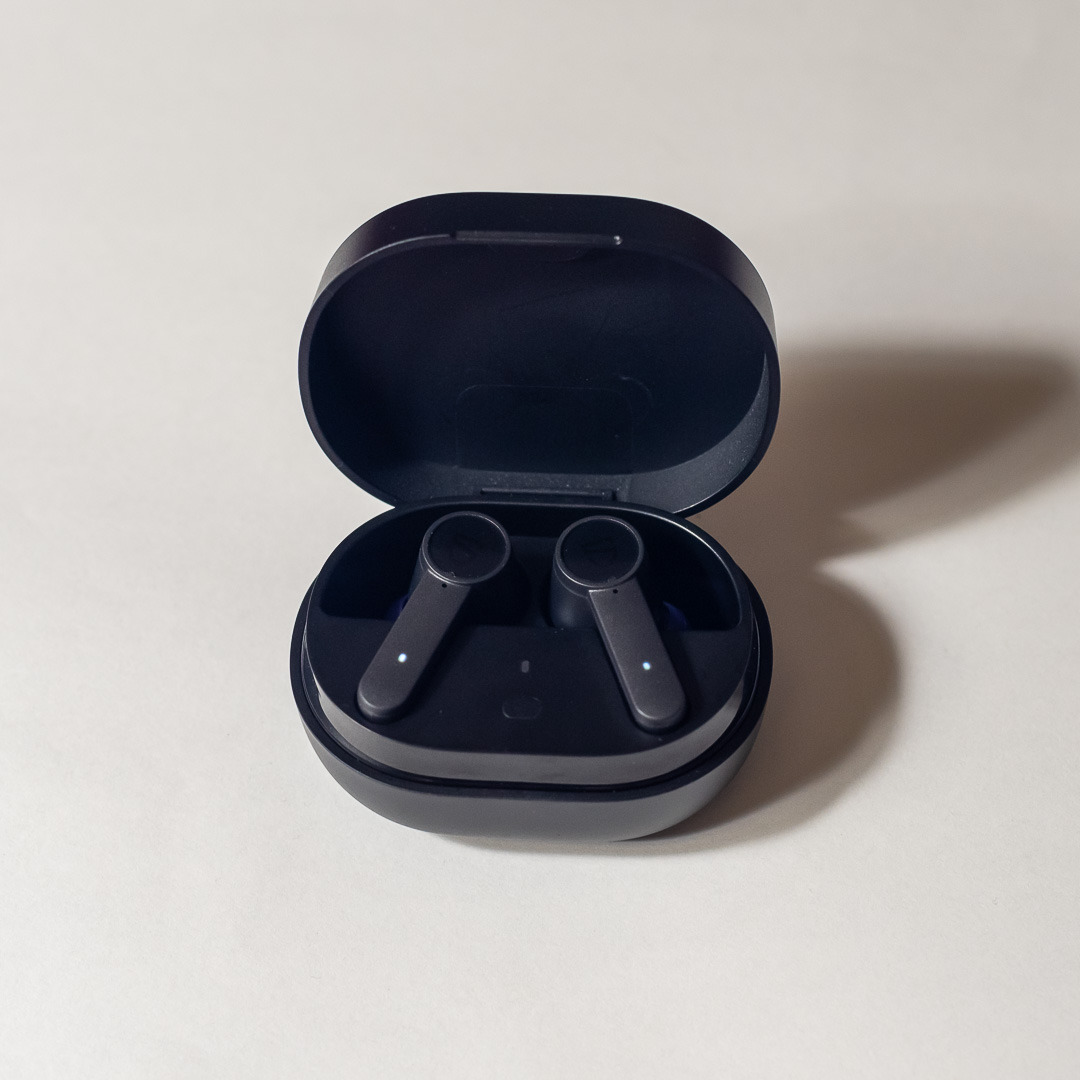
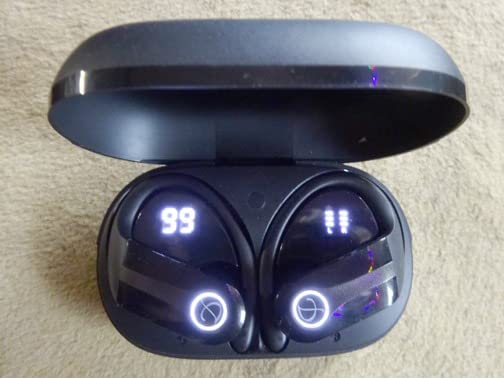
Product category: earbuds
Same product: no